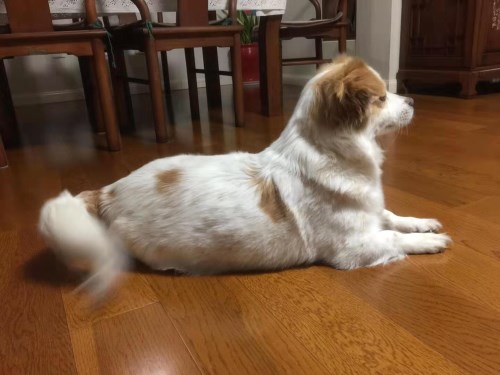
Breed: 3336-n000121-chinese_rural_dog